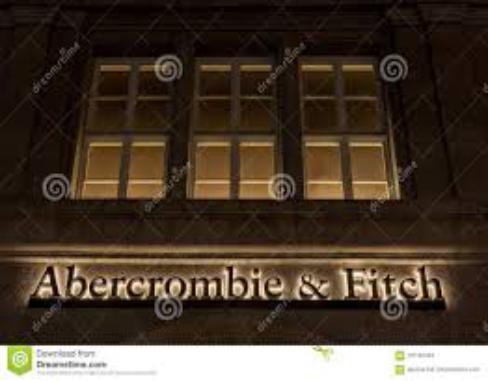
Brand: Abercrombie
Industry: Clothes